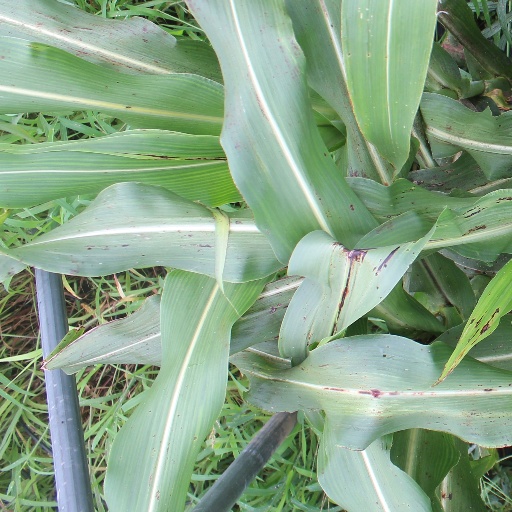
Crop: sorghum